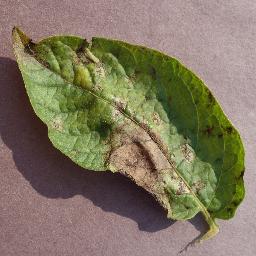
Label: Potato___Late_blight